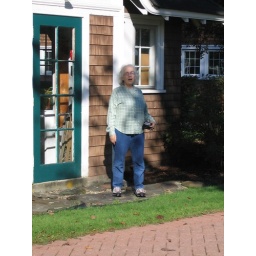
ina by the clock house